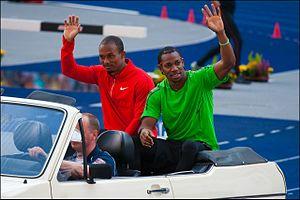
Michael Frater est un athlète jamaïcain, spécialiste des épreuves de sprint.